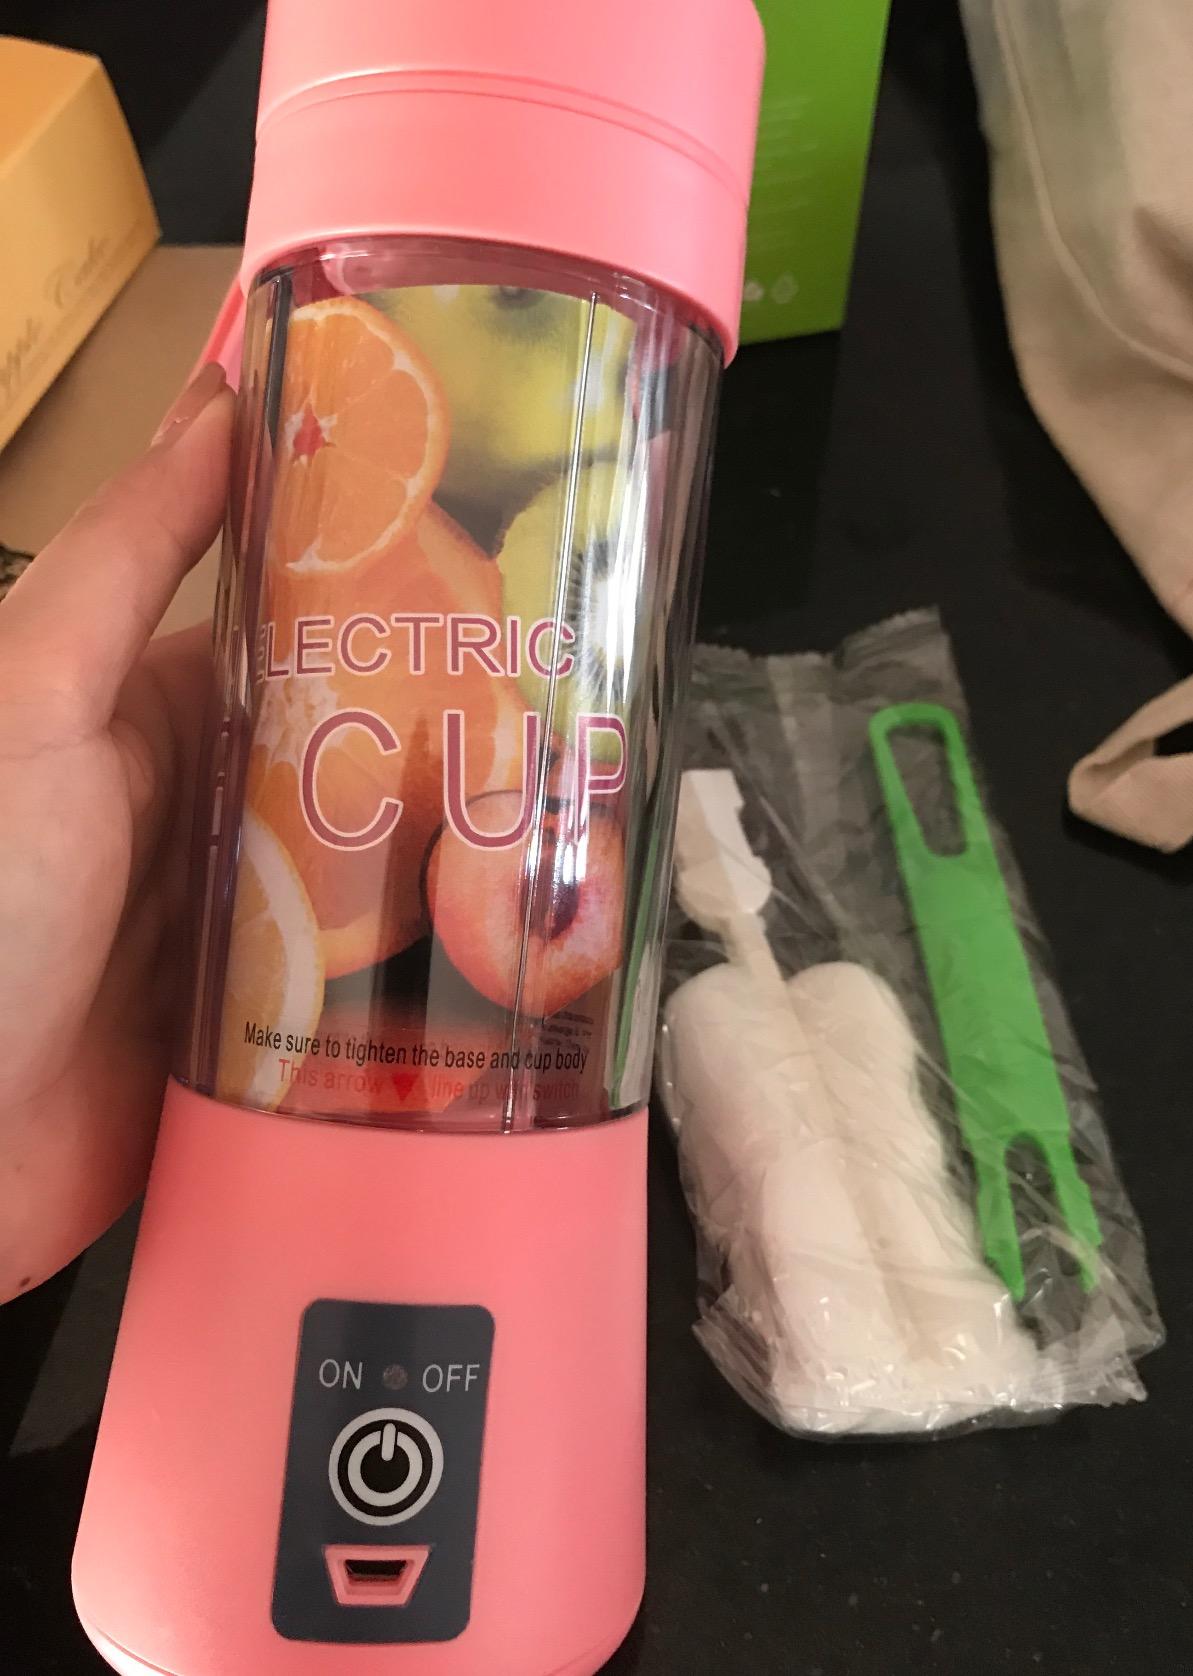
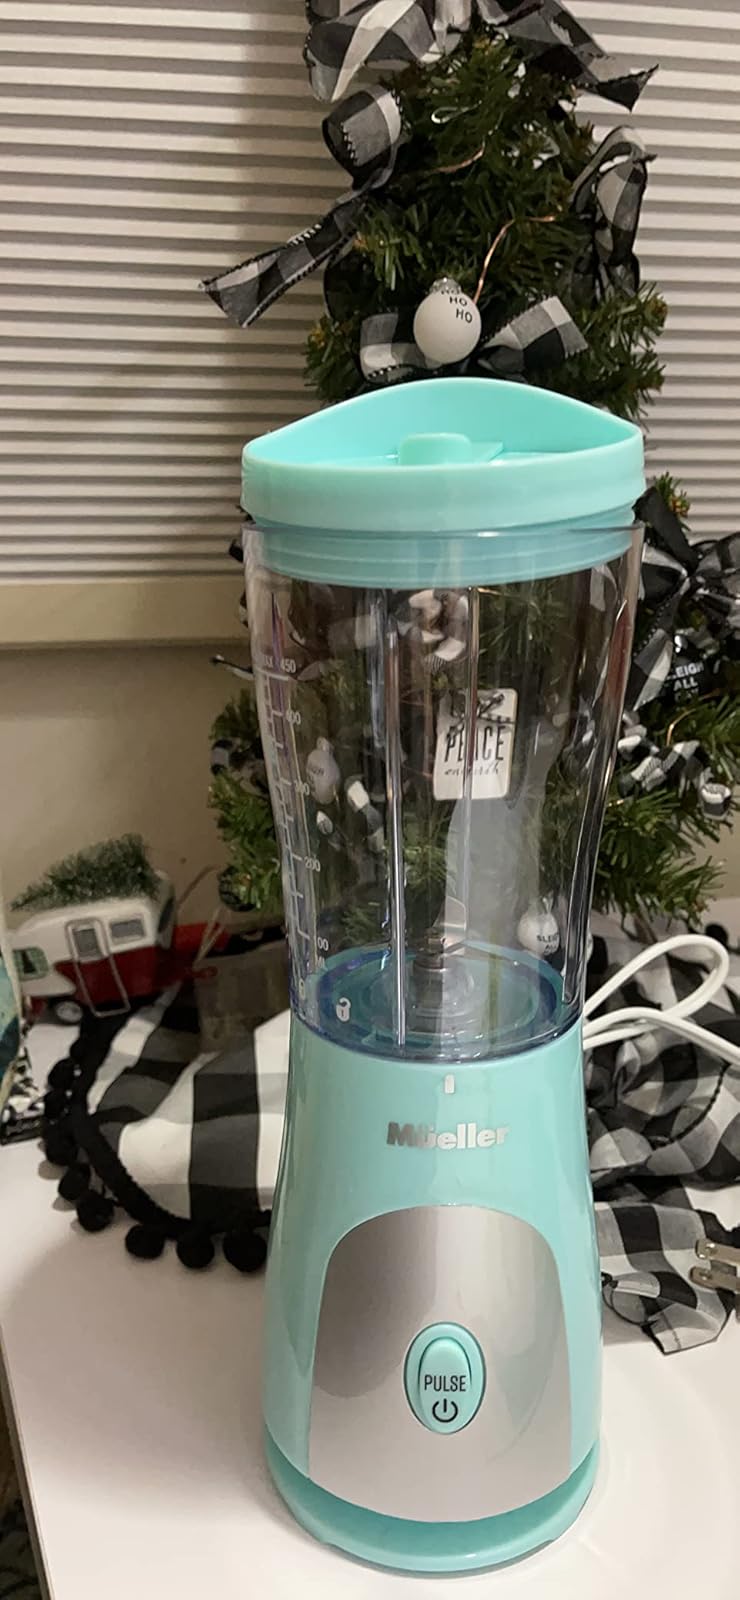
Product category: items_blender
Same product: no